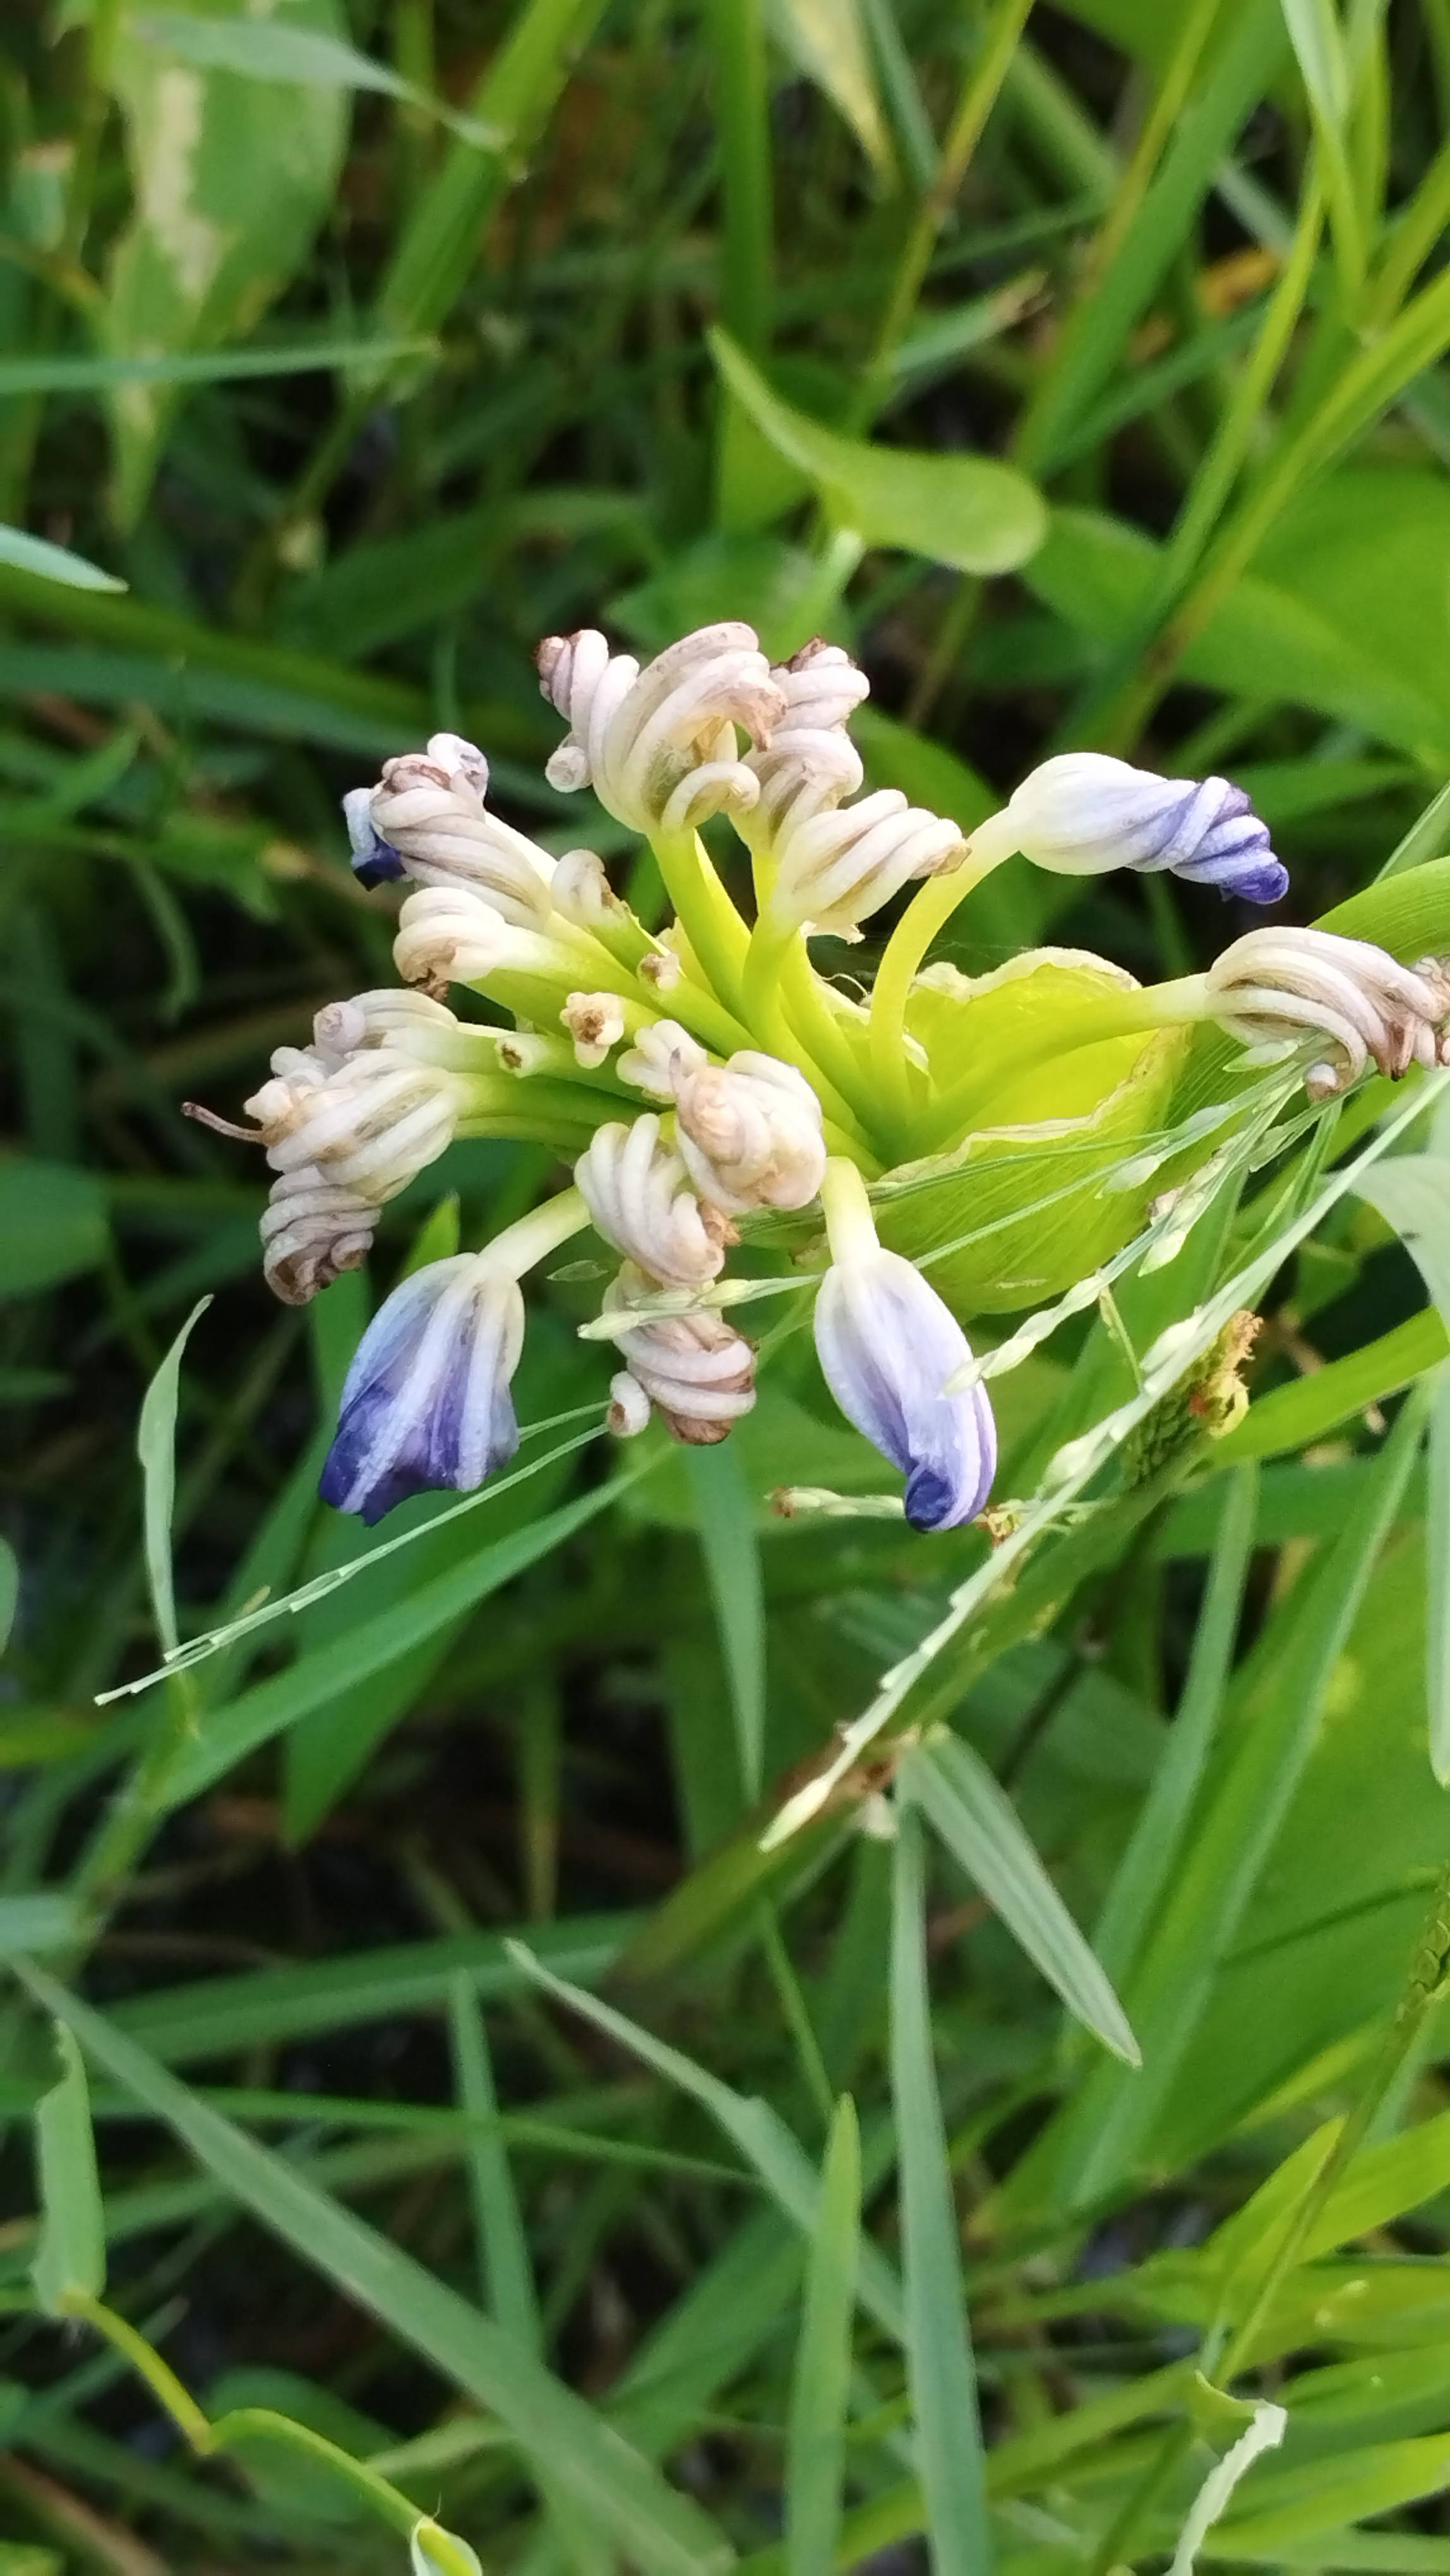
Species: Heartleaf False Pickerelweed (Monochoria korsakowii)